Mutilated victory

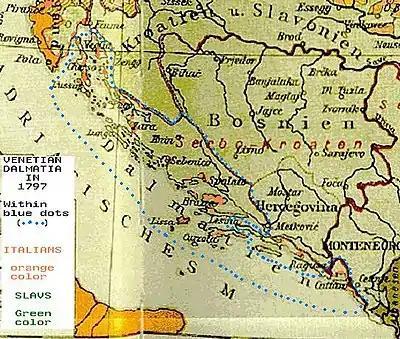
Austrian linguistic map from 1896. In green the areas where Slavs were the majority of the population, in orange the areas where Istrian Italians and Dalmatian Italians were the majority of the population. The boundaries of Venetian Dalmatia in 1797 are delimited with blue dots.

Italy joined World War I in 1915 on the side of the Allies, after negotiating the secret Treaty of London with the Triple Entente (Britain, France, and Russia). According to the secret pacts of London, the following territories were promised to Italy in case of victory: Trentino and South Tyrol, the Austrian Littoral (Trieste, Gorizia and Gradisca, and Istria), territories in Dalmatia, possessions in Albania (Vlora and Saseno), and compensations in case of a colonial partition of the Central Powers' empires. The content of the pact of London was made public in 1917 by the Russians, following their withdrawal from the War after the communist revolution, in order to criticize the "old diplomacy" of the capitalist European powers. While France and Britain remained bound by the treaty of London, the US president Woodrow Wilson (who joined the Allies in 1917) opposed it and presented on January 8, 1918 Fourteen Points to redraw the map of Europe on the basis of nationality and ethnicity. During the decisive Italian offensive, the nationalist poet Gabriele D'Annunzio coined the term "mutilated victory" by publishing an article in the Corriere della Sera dated October 24, 1918 and titled "Our victory will not be mutilated".